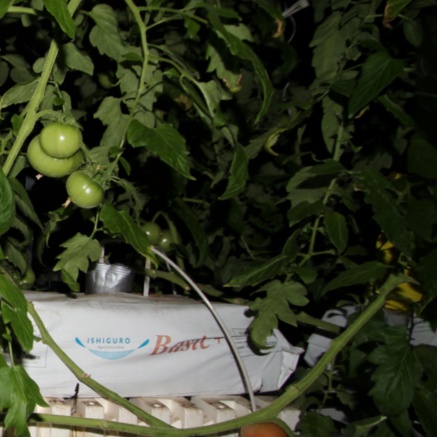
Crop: tomato